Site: brandenburg
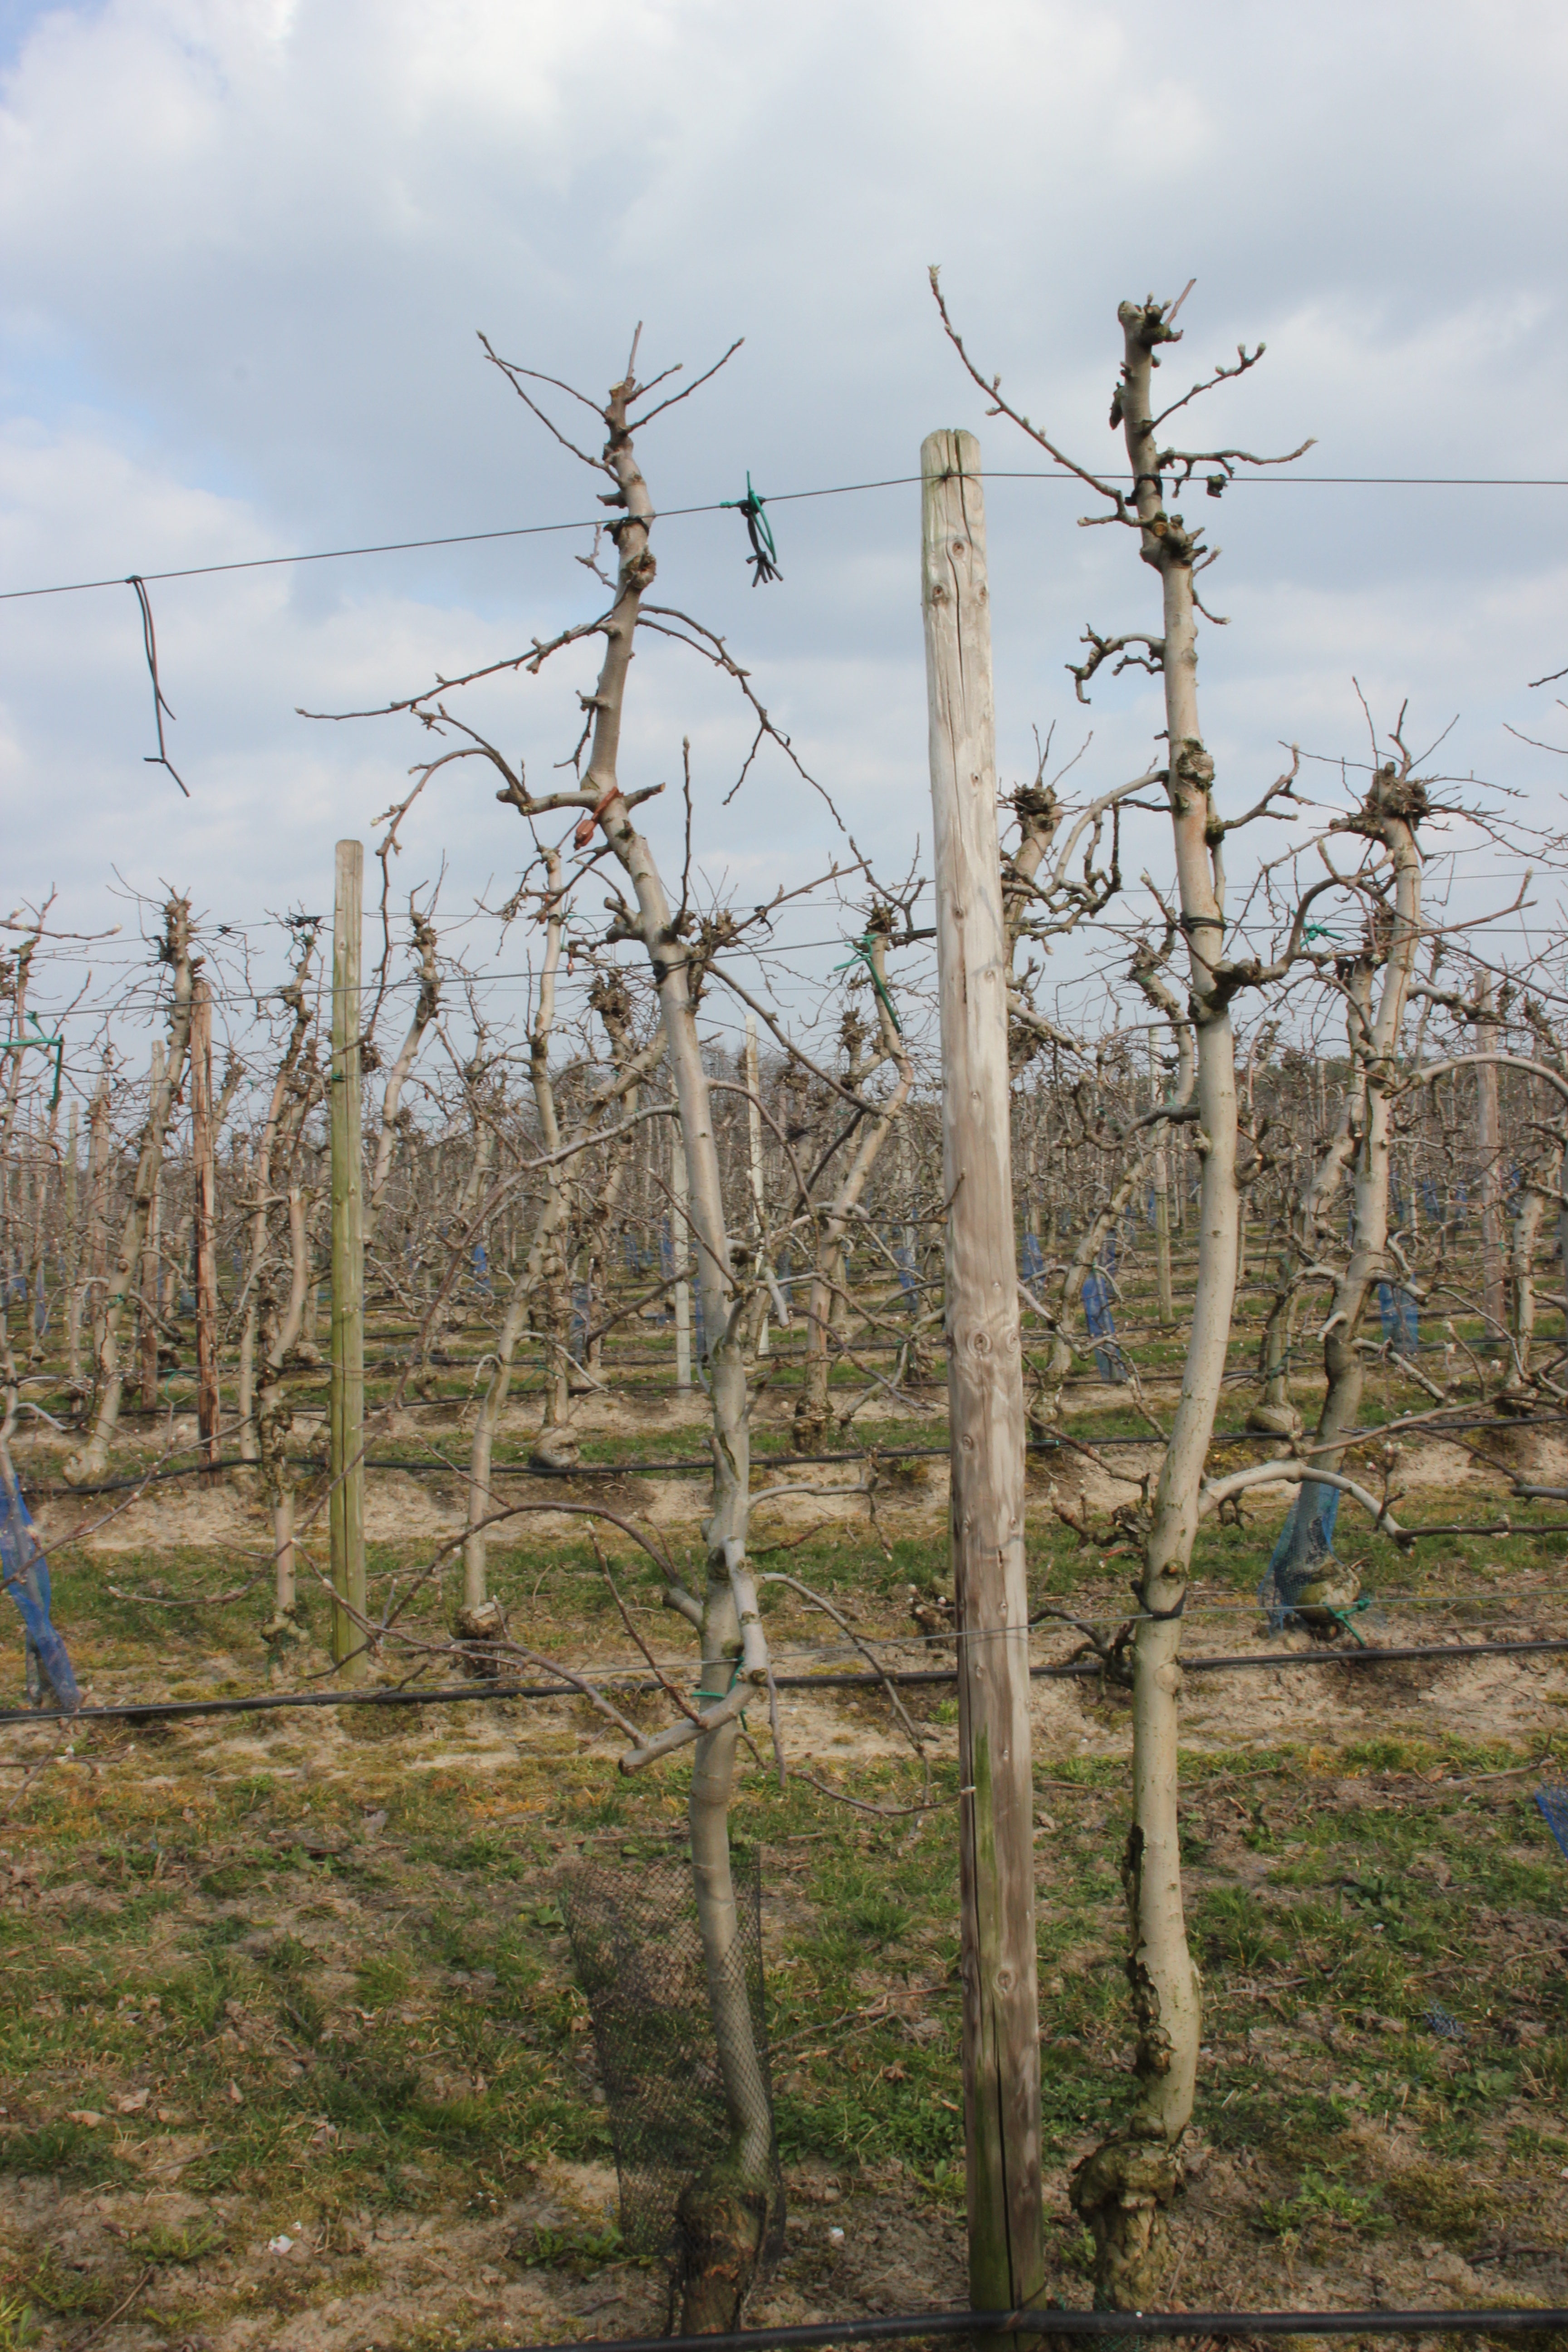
Growth stage (BBCH 03): Bud development